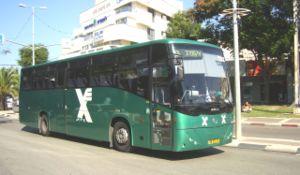
La Coopérative d'autobus Egged est la plus grande société d'autobus en Israël, et la deuxième plus grande au monde après celle bus londoniens. Coopérative possédée par ses membres, Egged emploie 6 117 personnes et possède 3 303 autobus qu'elle utilise sur plus de 1 038 itinéraires et 3 984 itinéraires alternatifs partout en Israël. Elle réalise 44 957 voyages journaliers, transportant environ un million de passagers sur plus de 810 519 kilomètres de routes. Les itinéraires d'autobus d'Egged atteignent la plupart des localités, kibboutzim, moshavim et villes en Israël. Egged assure également les transports urbains dans la plupart des villes israéliennes.